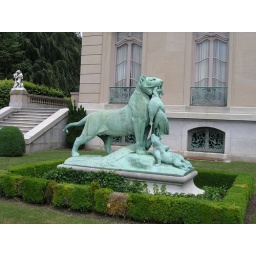
At The Elms--the lion has a peacock in its mouth--the tail flows underneath the cat